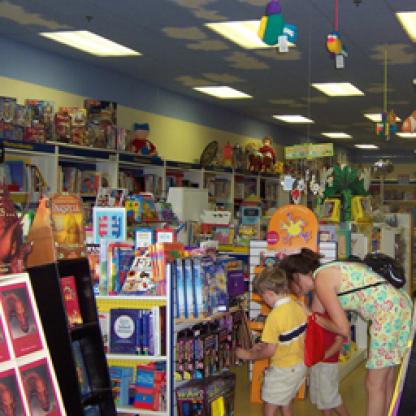
Scene: Indoor